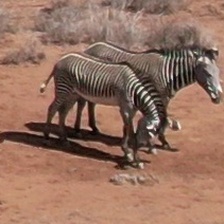
Pose orientation: right